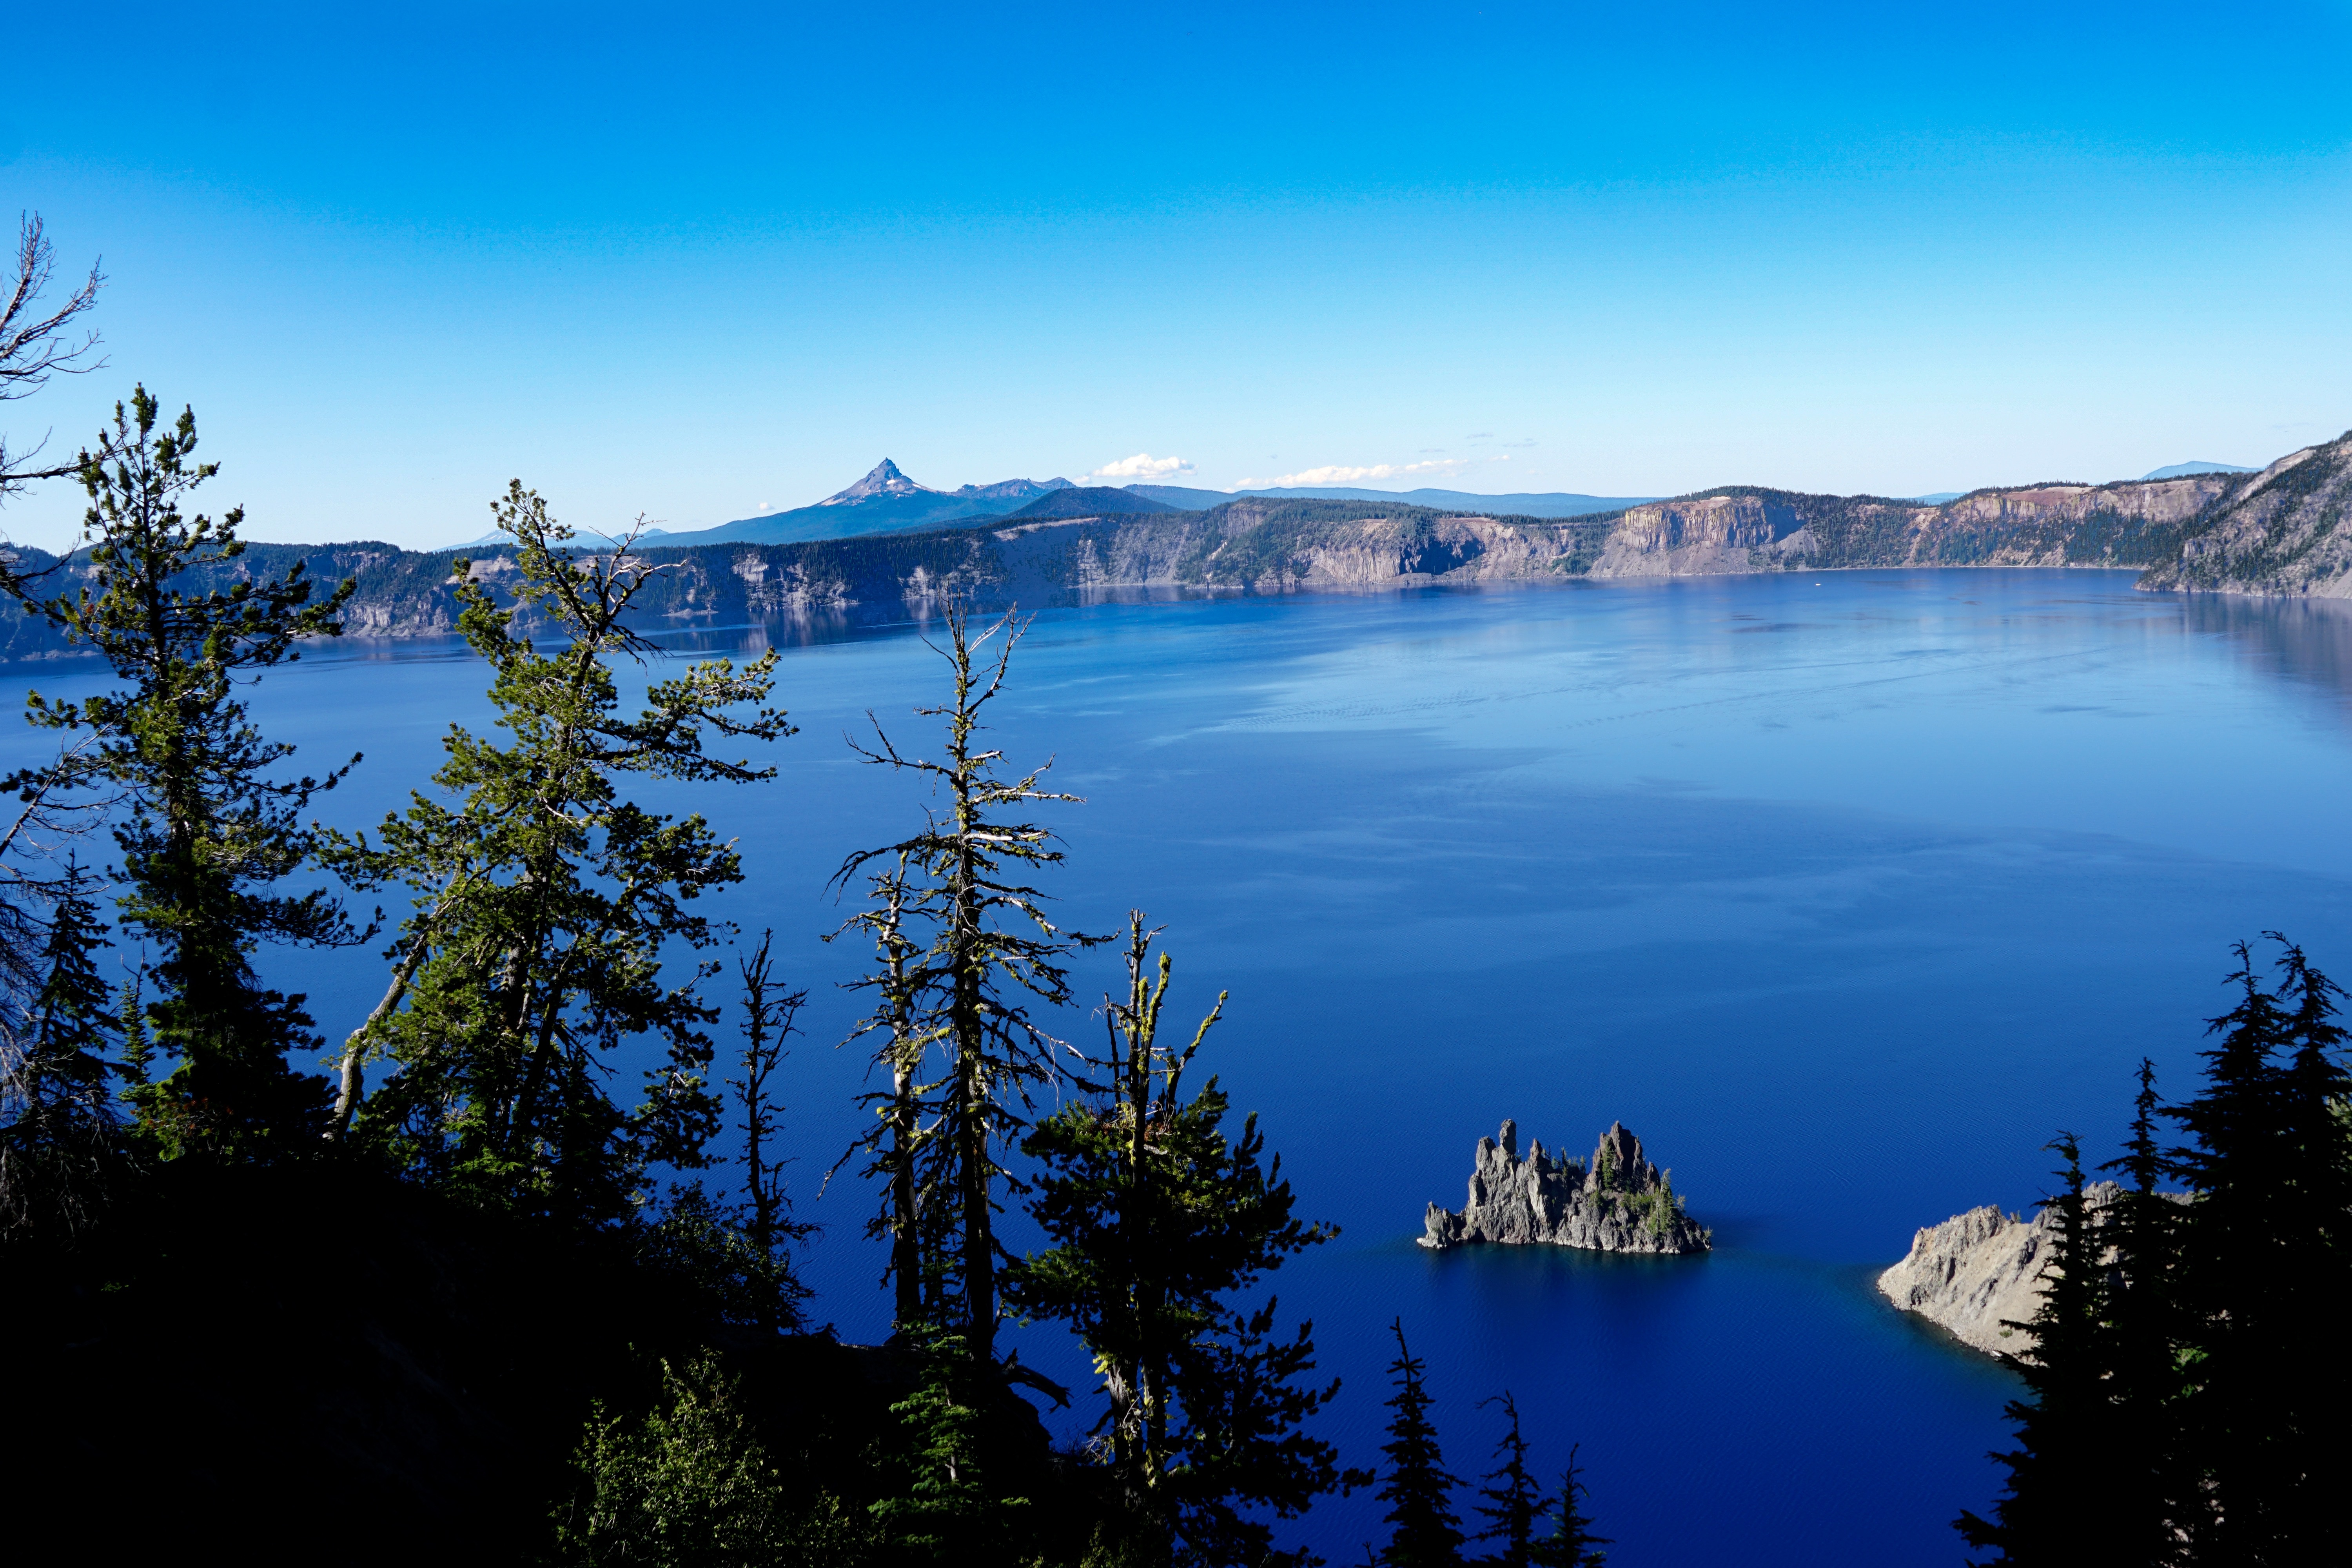
landscape, nature, wilderness, mountain, morning, lake, mountain range, dusk, reflection, fjord, reservoir, body of water, loch, crater lake, mountainous landforms